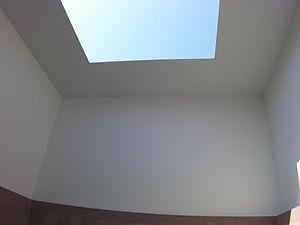
Skyspace est une série d'œuvres architecturales de l'artiste américain James Turrell.